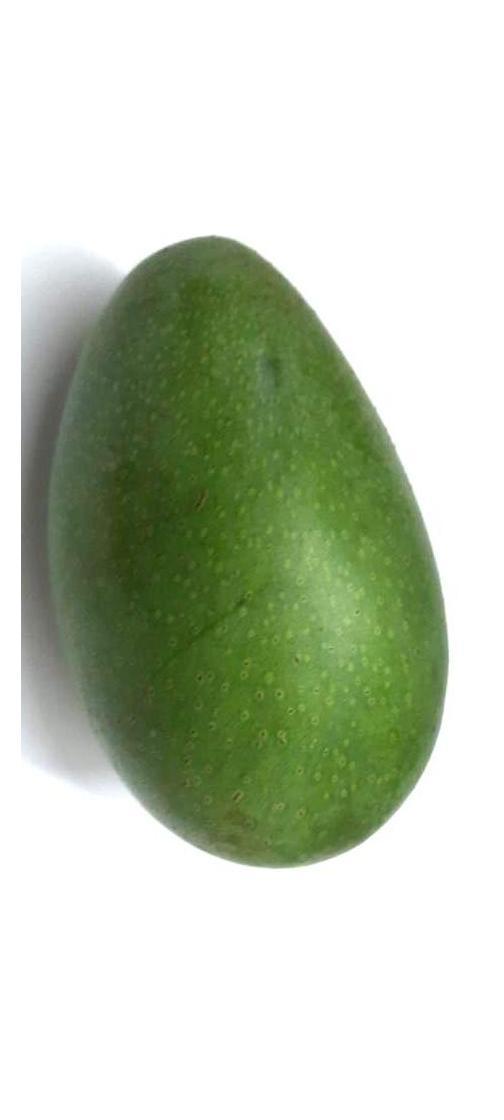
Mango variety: Ashshina Zhinuk